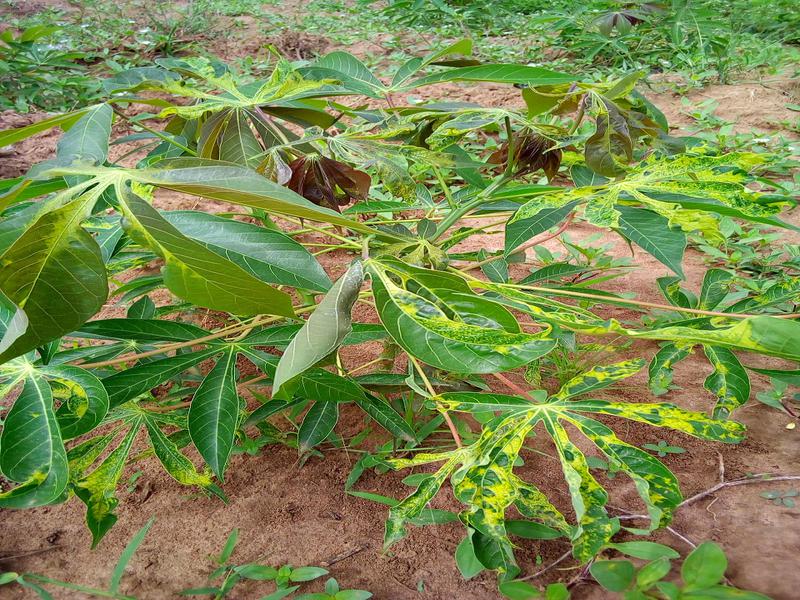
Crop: cassava
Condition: mosaic_disease